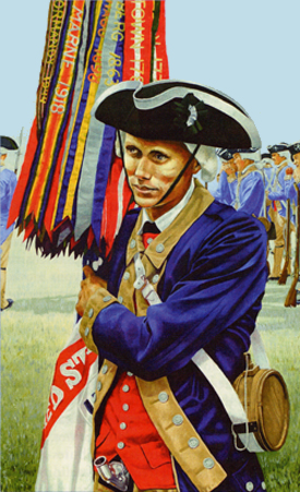
Fanebånd
Fanebånd ved USA's flag
Et fanebånd – eller for rytterregimenter estandartbånd – er et rødt bånd, som hæftes på en militær fane eller estandart for at hædre en god indsats af enheden. Fanebåndene tildeles af regenten, og har en tekst, som angiver slag og tidspunkt for indsatsen.